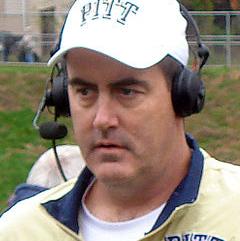
Age: 46